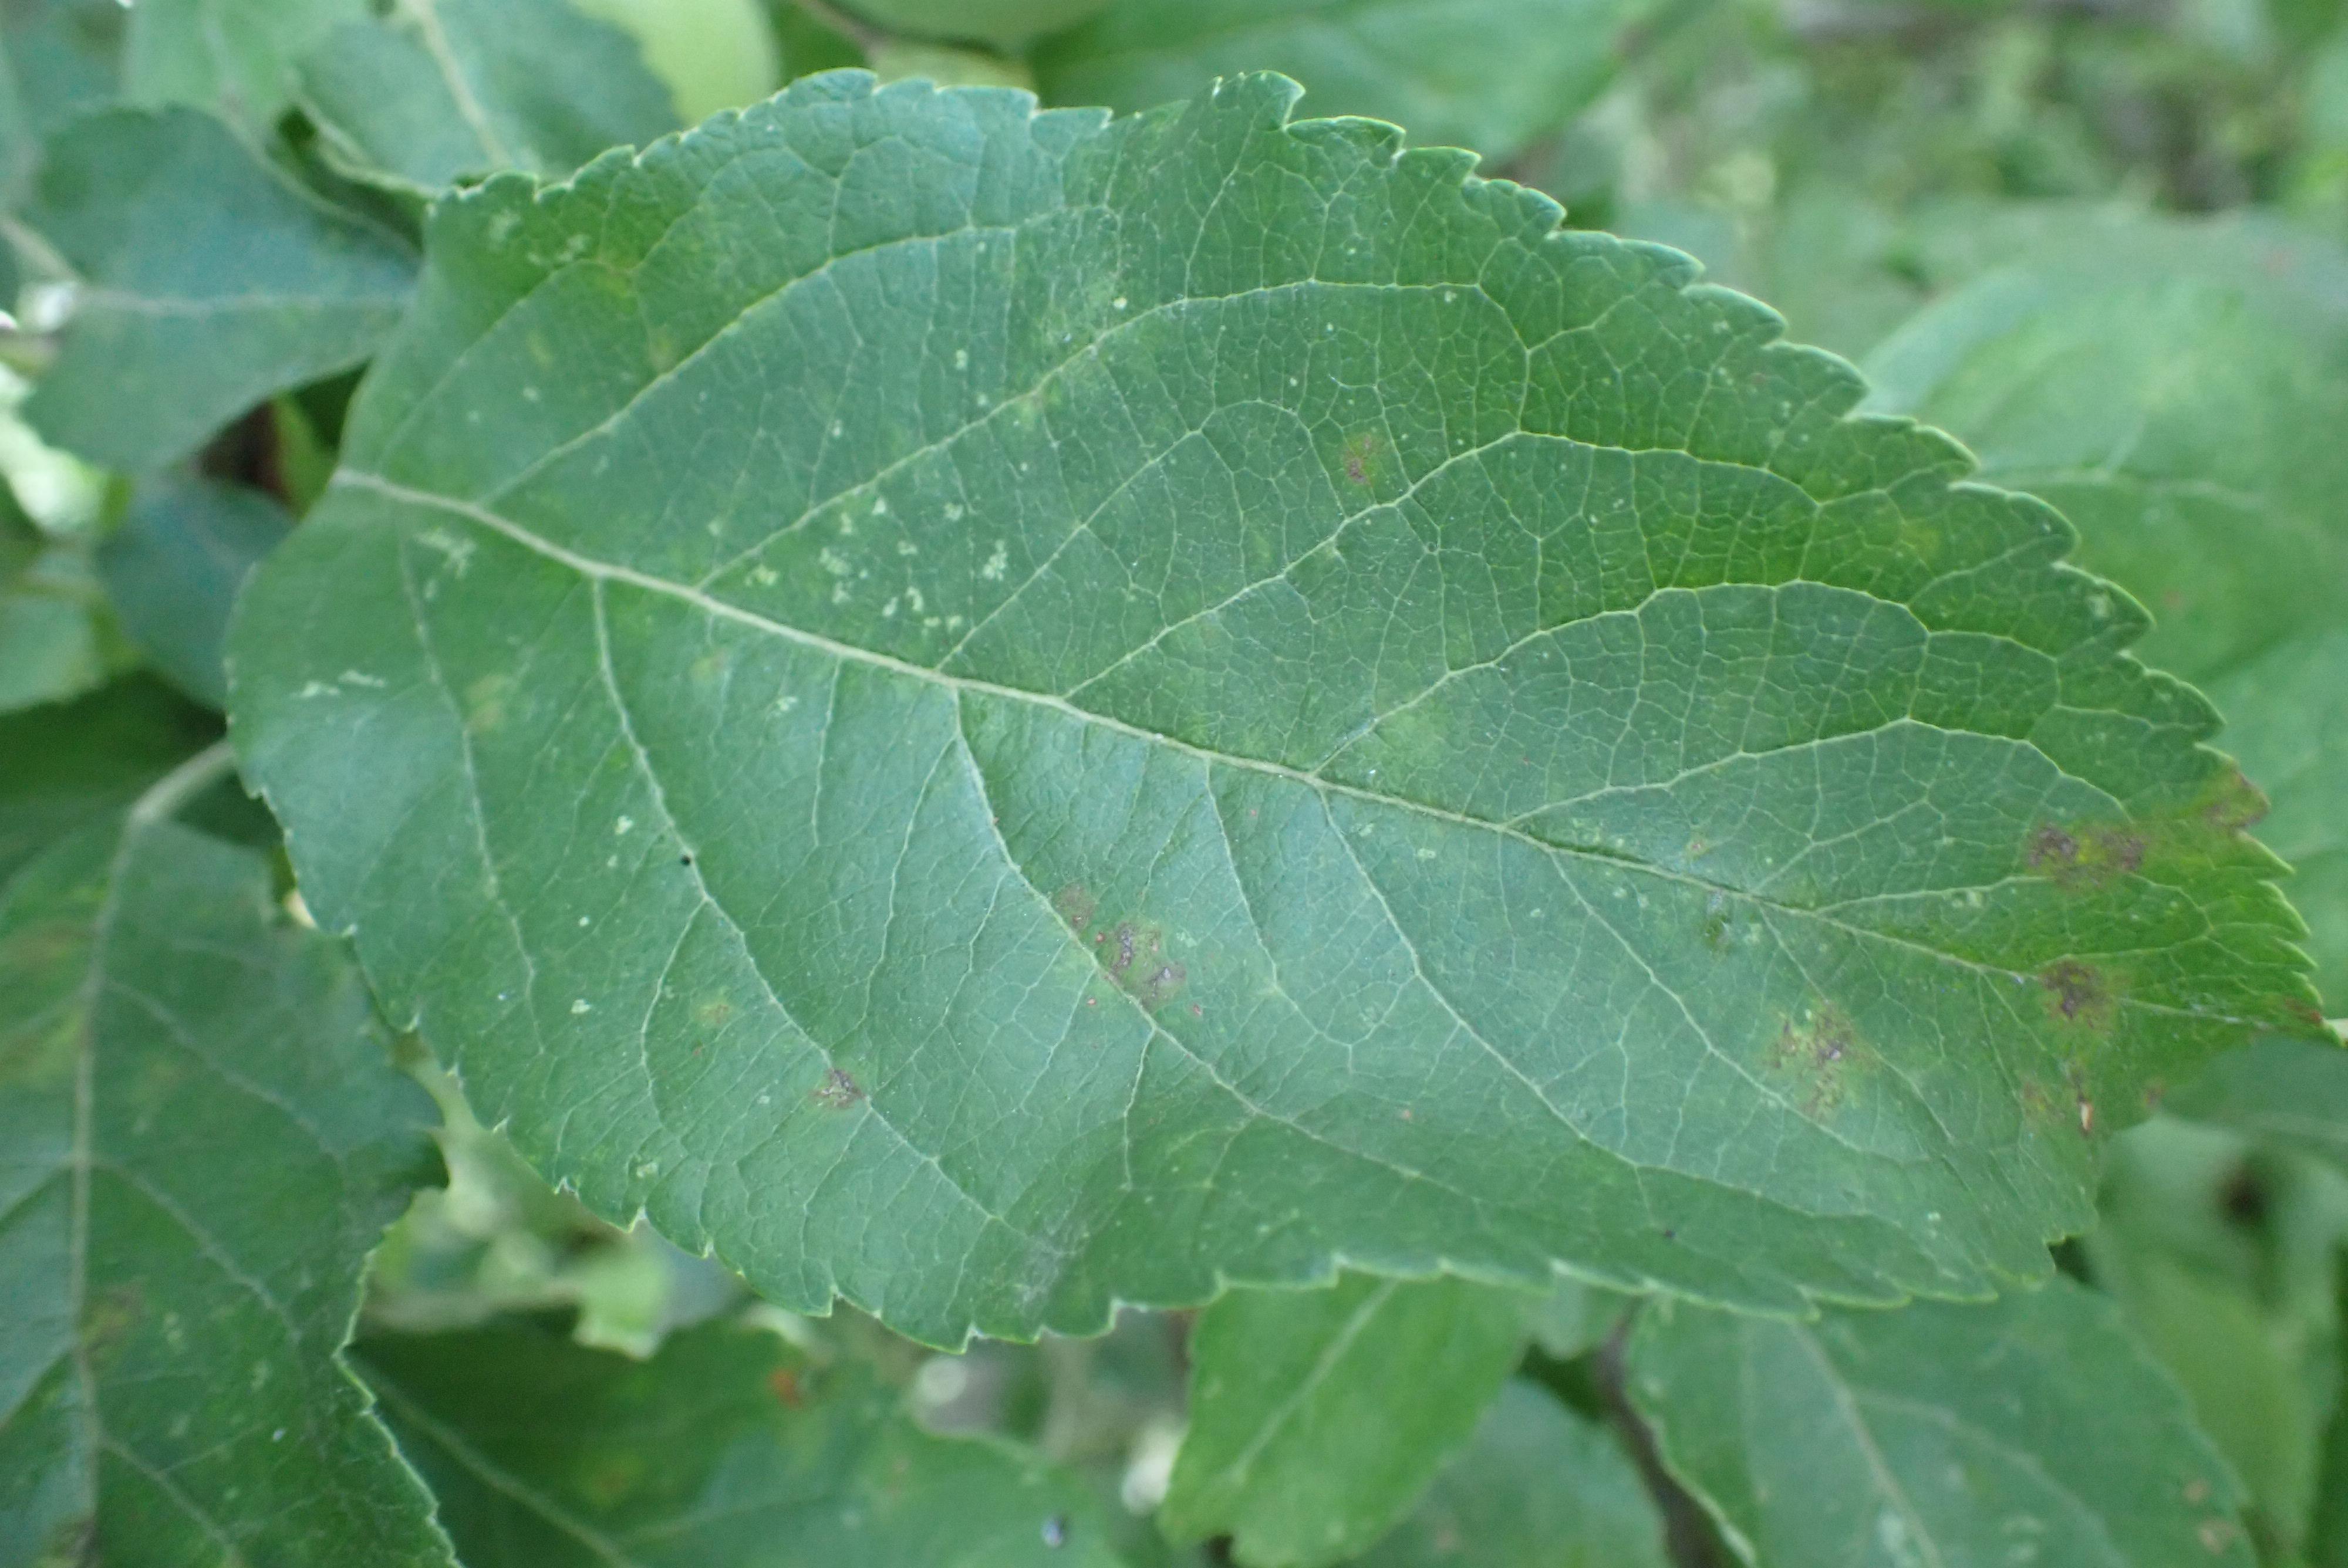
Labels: scab